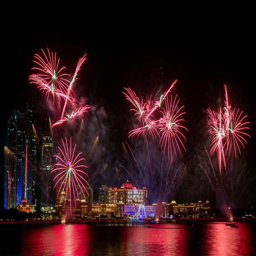
fireworks light the sky during new year celebrations .